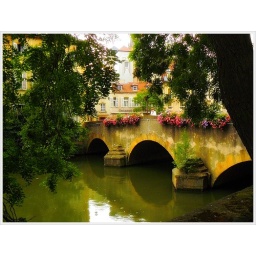
Metz impressions-a bridge over Moselle river